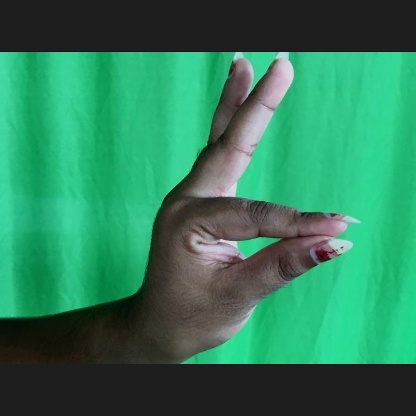
Mudra: Hamsasyam